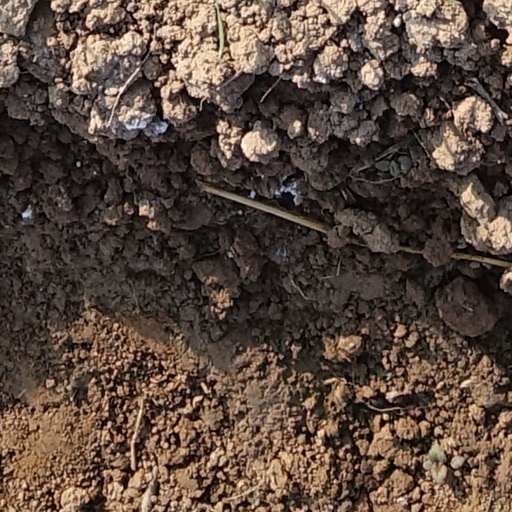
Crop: wheat